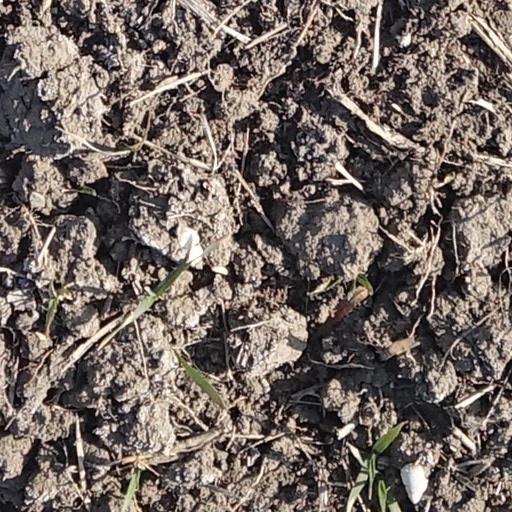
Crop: wheat